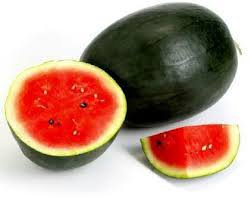
Label: Watermelon